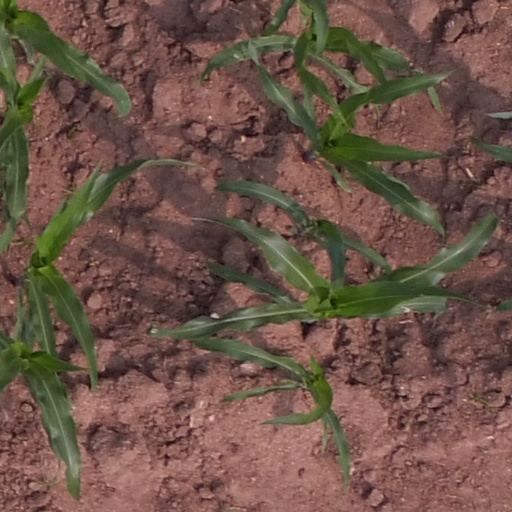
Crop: maize; corn